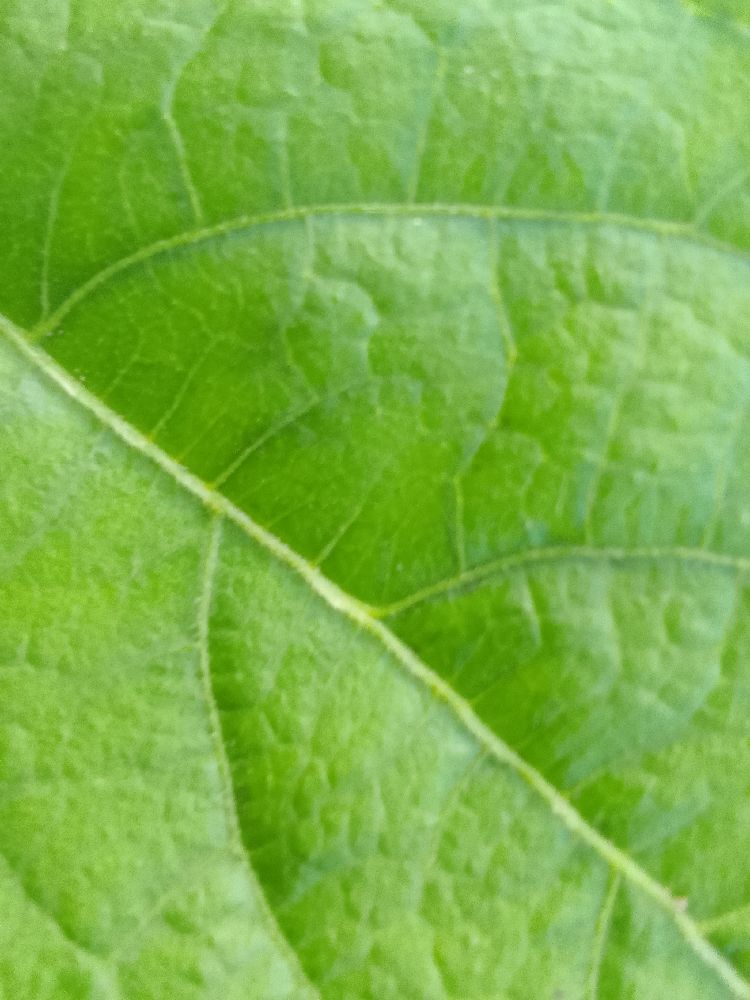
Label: healthy